Air turborocket

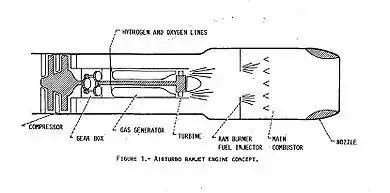
Original schematic of a turboramjet design

The air turboramjet engine is a combined cycle engine that merges aspects of turbojet and ramjet engines. The turboramjet is a hybrid engine that essentially consists of a turbojet mounted inside a ramjet. The turbojet core is mounted inside a duct that contains a combustion chamber downstream of the turbojet nozzle. The turboramjet can be run in turbojet mode at takeoff and during low-speed flight but then switch to ramjet mode to accelerate to high Mach numbers.